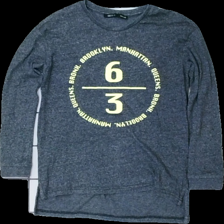
View: front
Type: Top
Category: Children
Brand: Skill
Colors: Grey, Yellow
Material: 56% polyester 44% cotton
Pattern: Other
Cut: Regular
Size: 134
Season: All
Damage location: middle center
Damage 2 location: top center
Damage 3 location: top right
Price range: <50
Recommended usage: Export
Description: grå långärmad tröja med text fram, nopprig